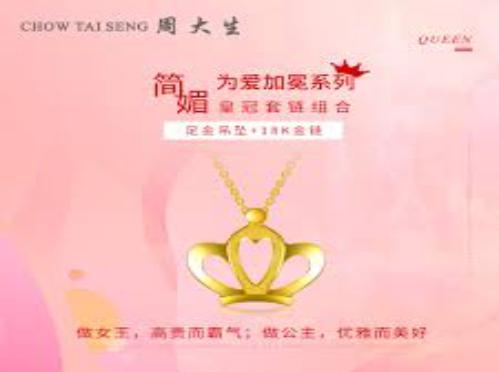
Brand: CHOW TAI SENG-1
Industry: Others